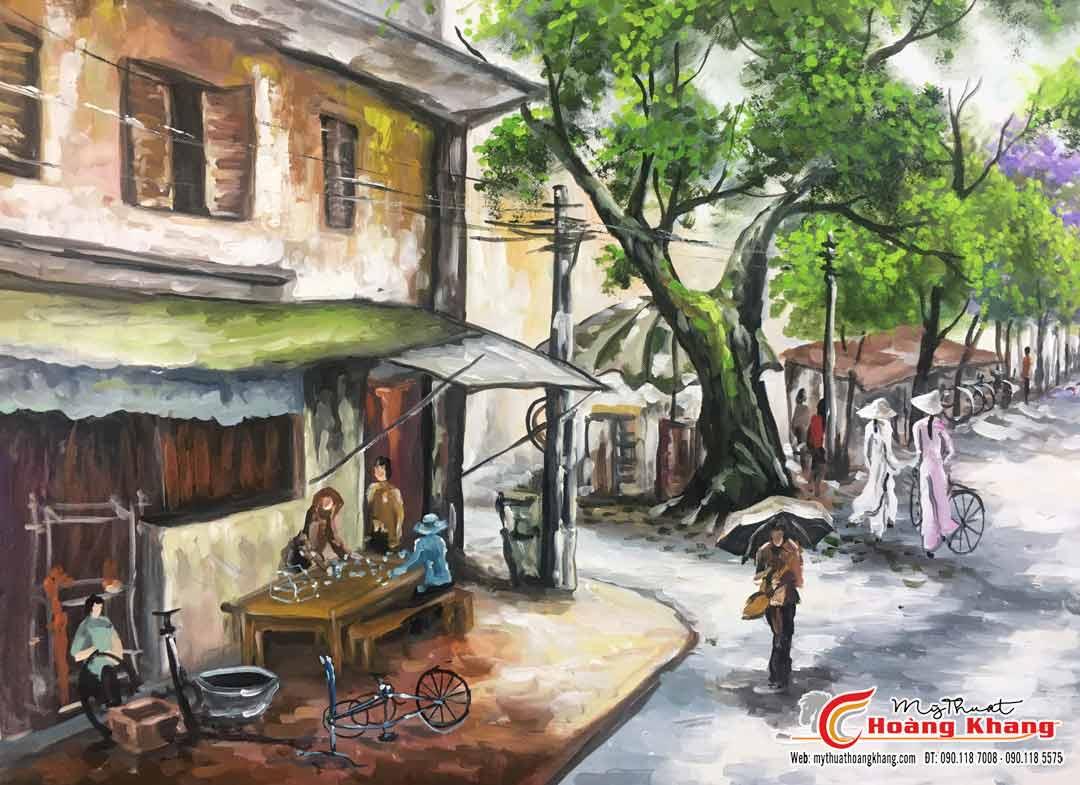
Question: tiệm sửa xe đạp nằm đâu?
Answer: nằm cạnh bàn uống trà